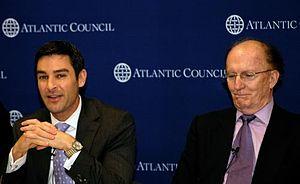
Robert E. Hunter est conseiller principal à la RAND Corporation et a été ambassadeur des États-Unis auprès de l'OTAN de 1993 à 1998.